Second Temple period

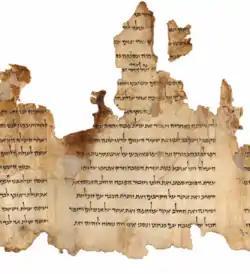
Portion of the Temple Scroll, one of the Dead Sea Scrolls, written in Hebrew during the late Second Temple period

Alexander Jannaeus waged a series of expansionist wars, primarily against the Hellenistic cities surrounding Judea. Unlike his predecessors, who were focused on the concentration of the Jewish population in one country, his military efforts were motivated by a desire to control key economic points such as ports and trade routes. On the same time, he carried on his predecessors' conversion policy, and destroyed Pella because its inhabitants refused to convert. During his reign, the Hasmonean kingdom expanded to its greatest extent, now including the coastal plain, the northern Negev, and western parts of Transjordan. Jannaeus' dual role as king and high priest, his inclination towards the Sadducees, the high cost of the wars in both money and lives threatened the governmental balance and sparked opposition to his rule, resulting in the Judean Civil War, which Jannaeus brutally suppressed.